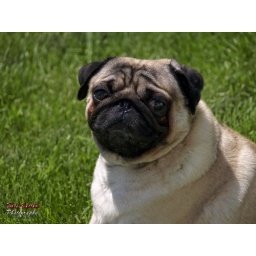
Can't I just go play fetch or roll in the grass like a normal dog =D